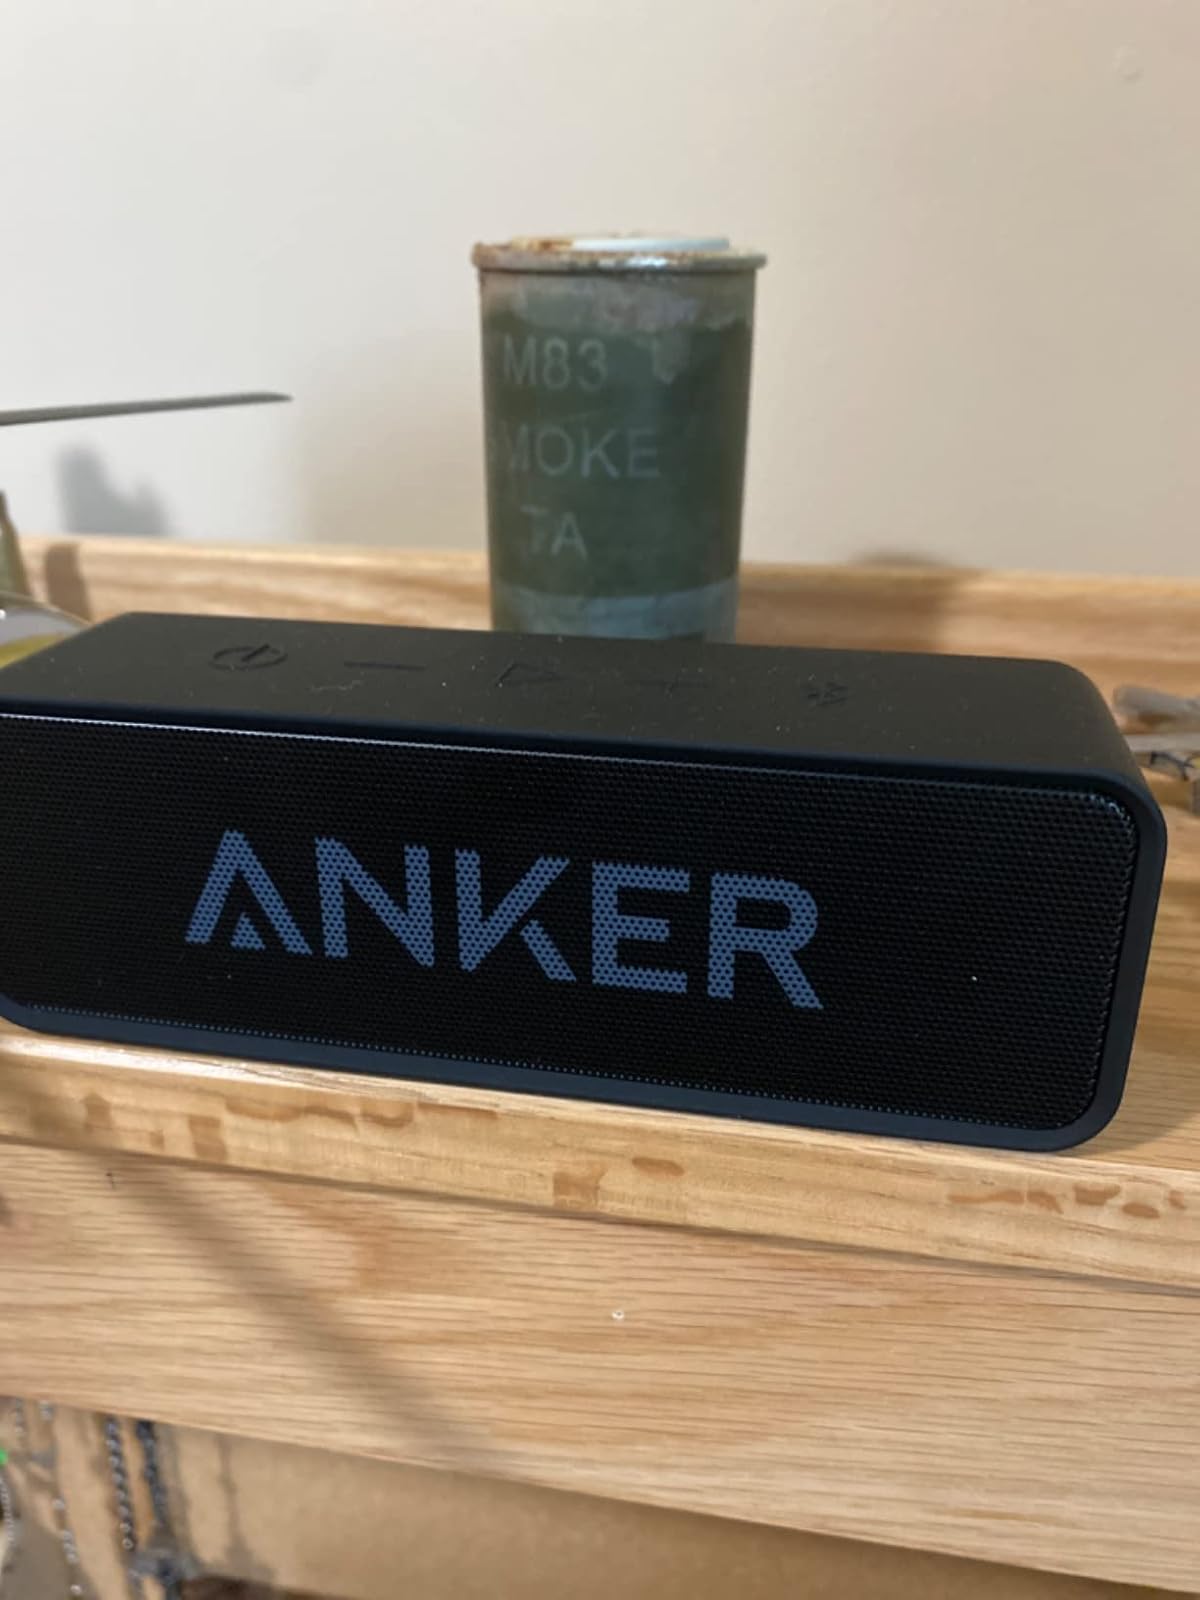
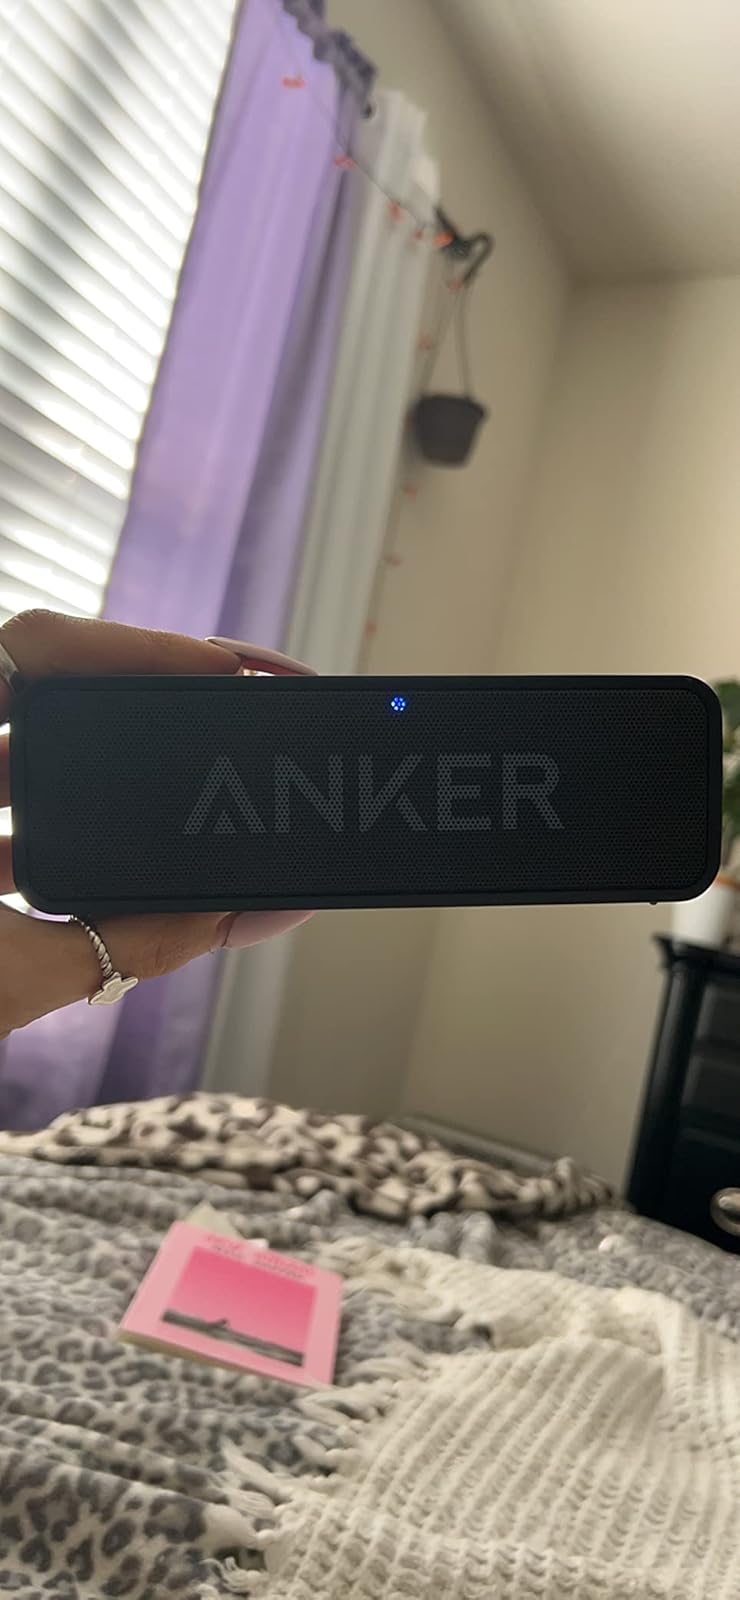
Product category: speaker
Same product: yes